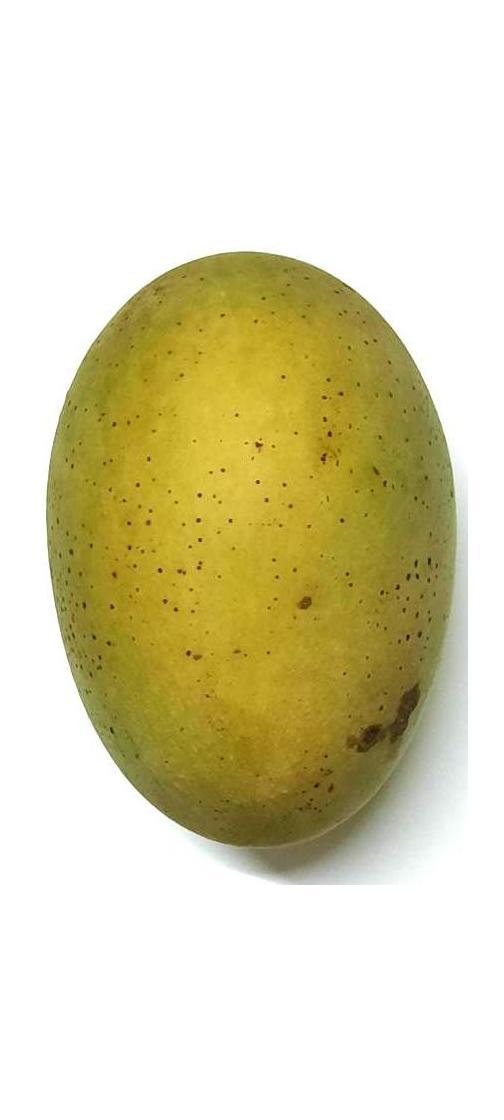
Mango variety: Shada